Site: brandenburg
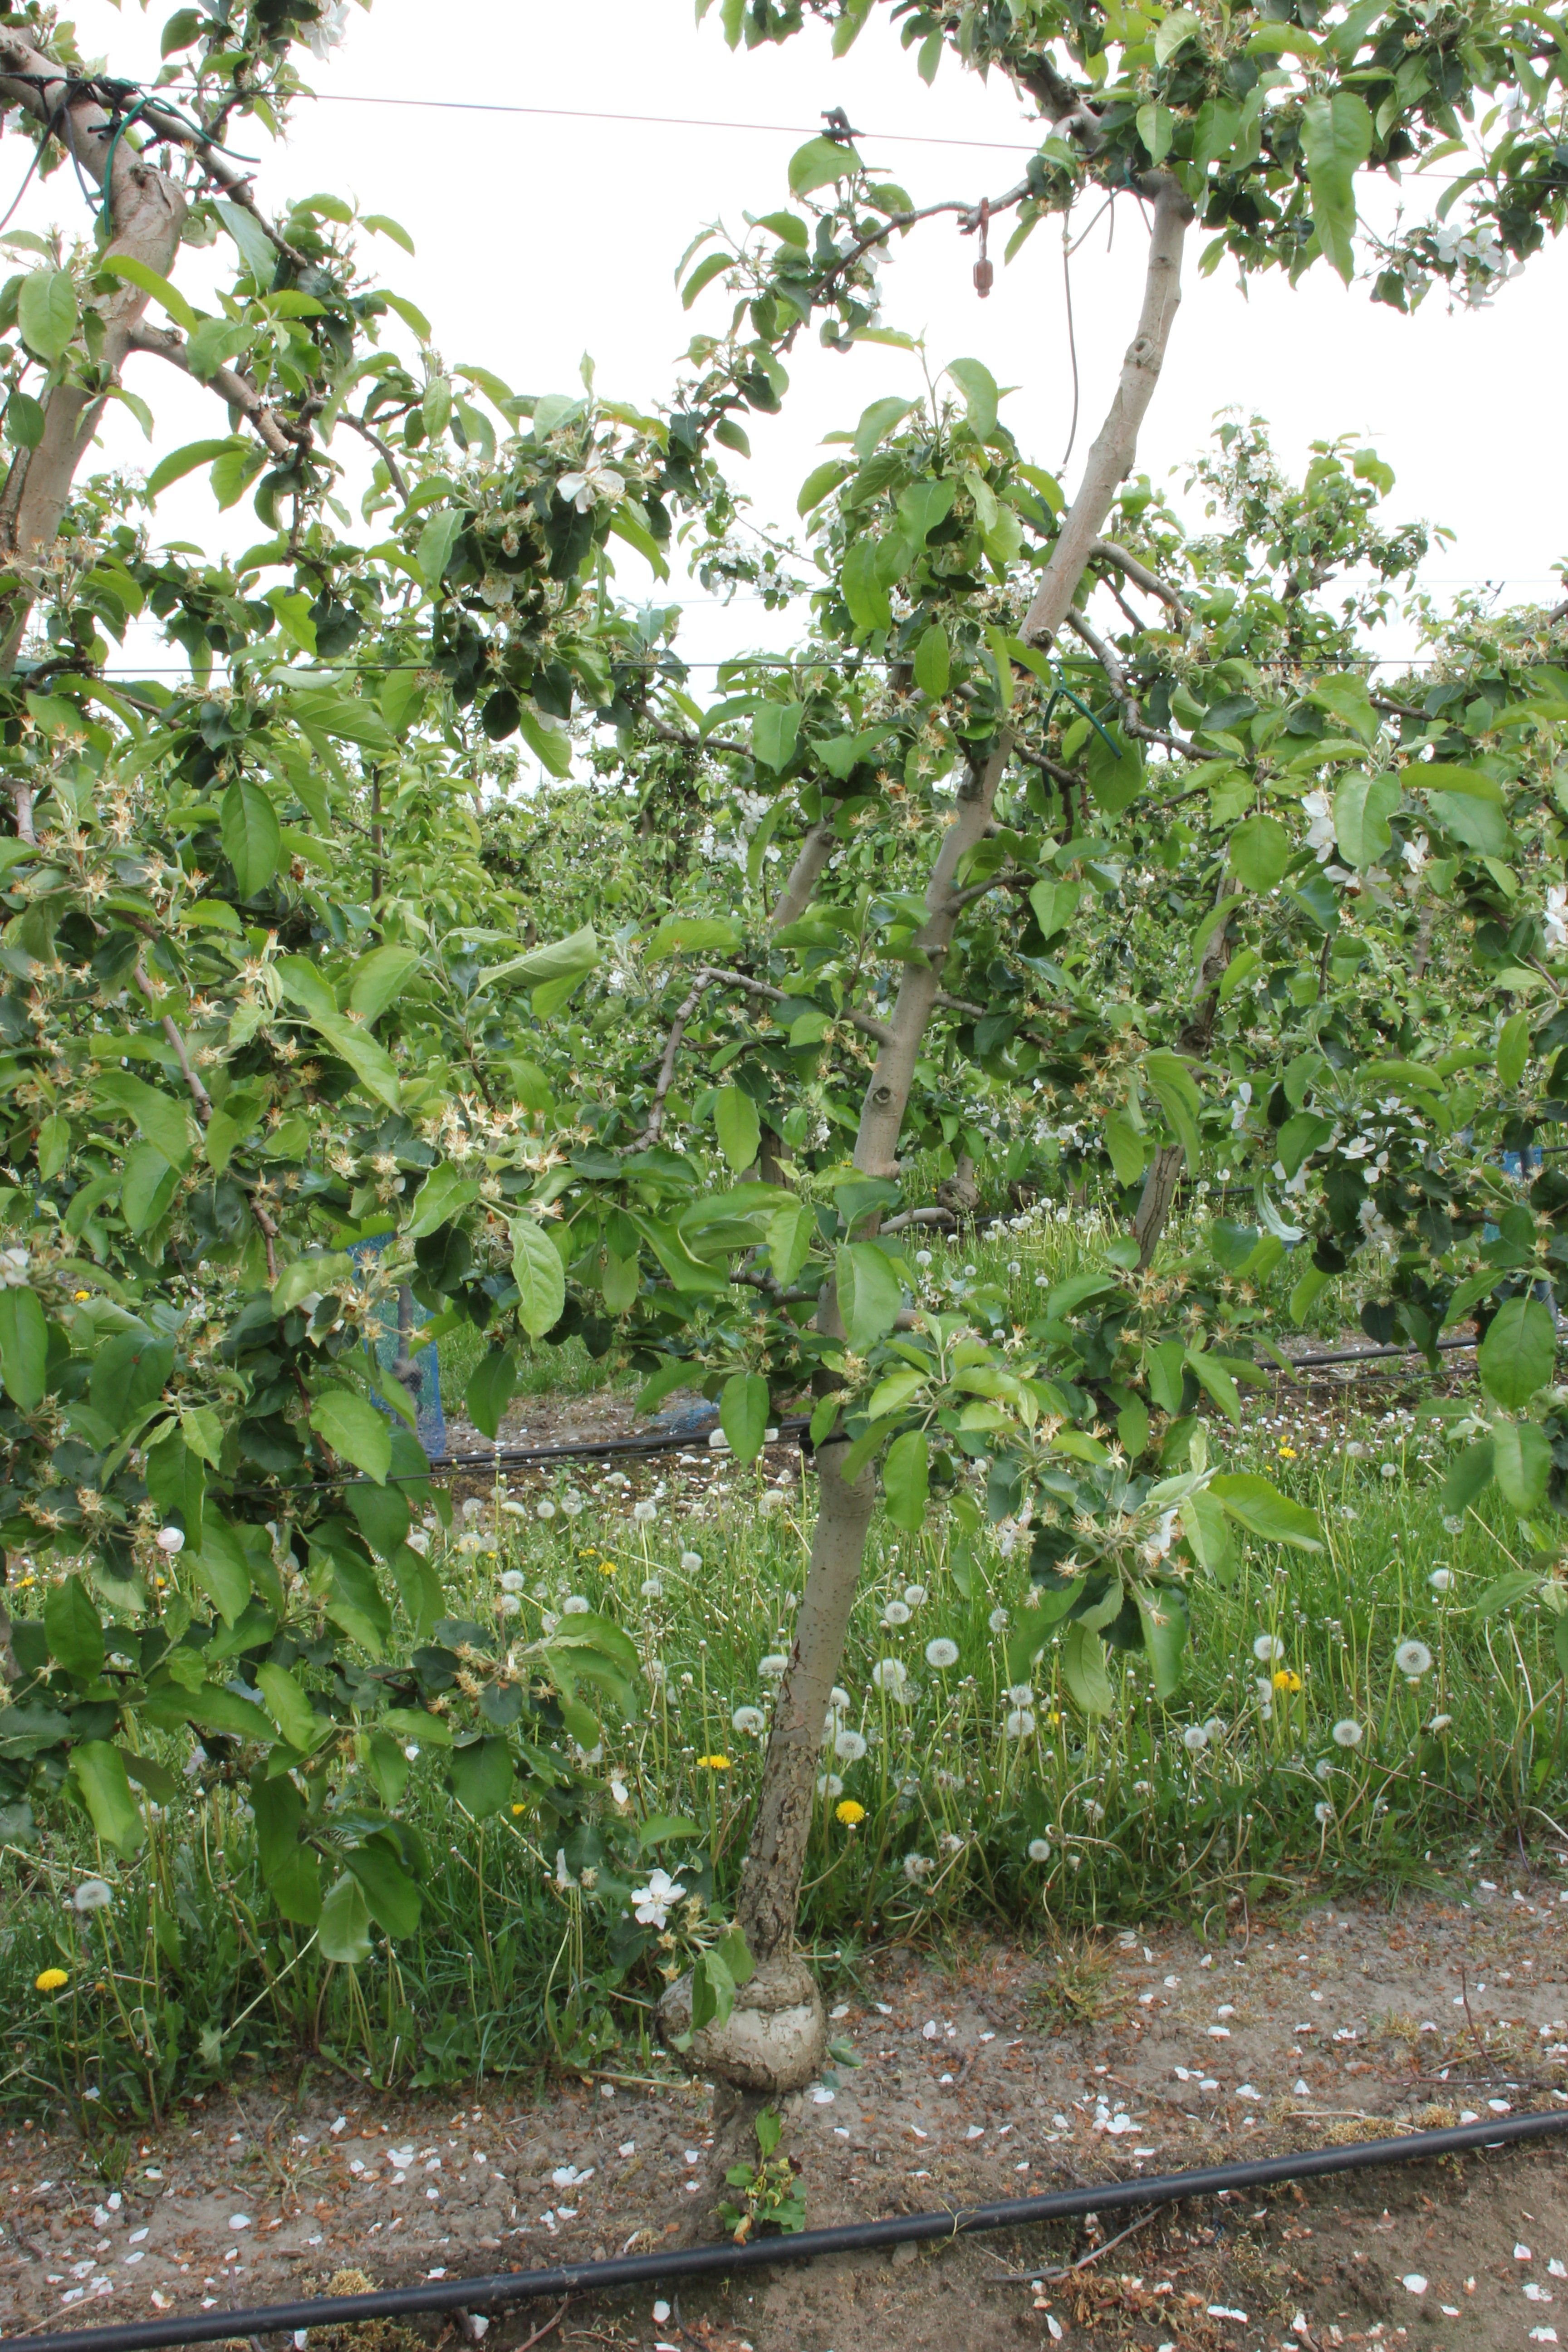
Growth stage (BBCH 67): Flowering